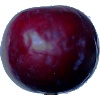
Label: Plum 2